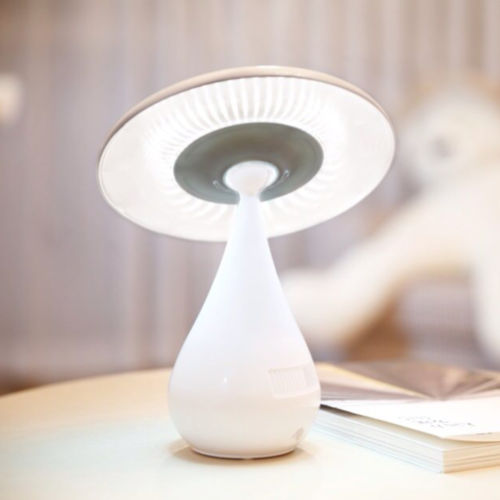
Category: lamp